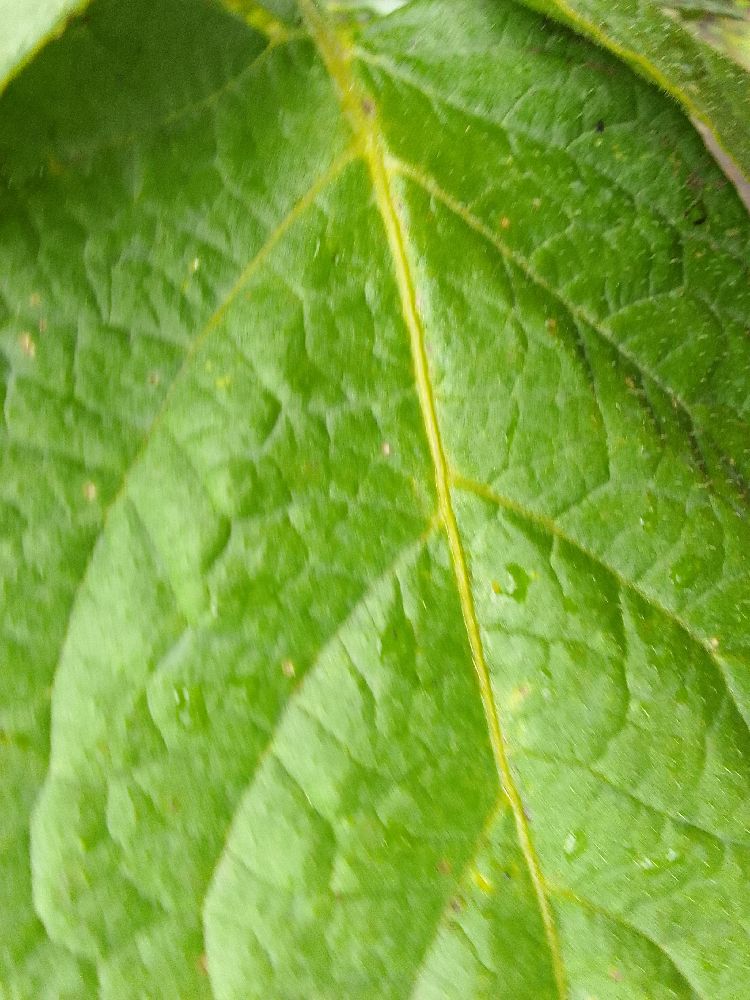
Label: Healthy